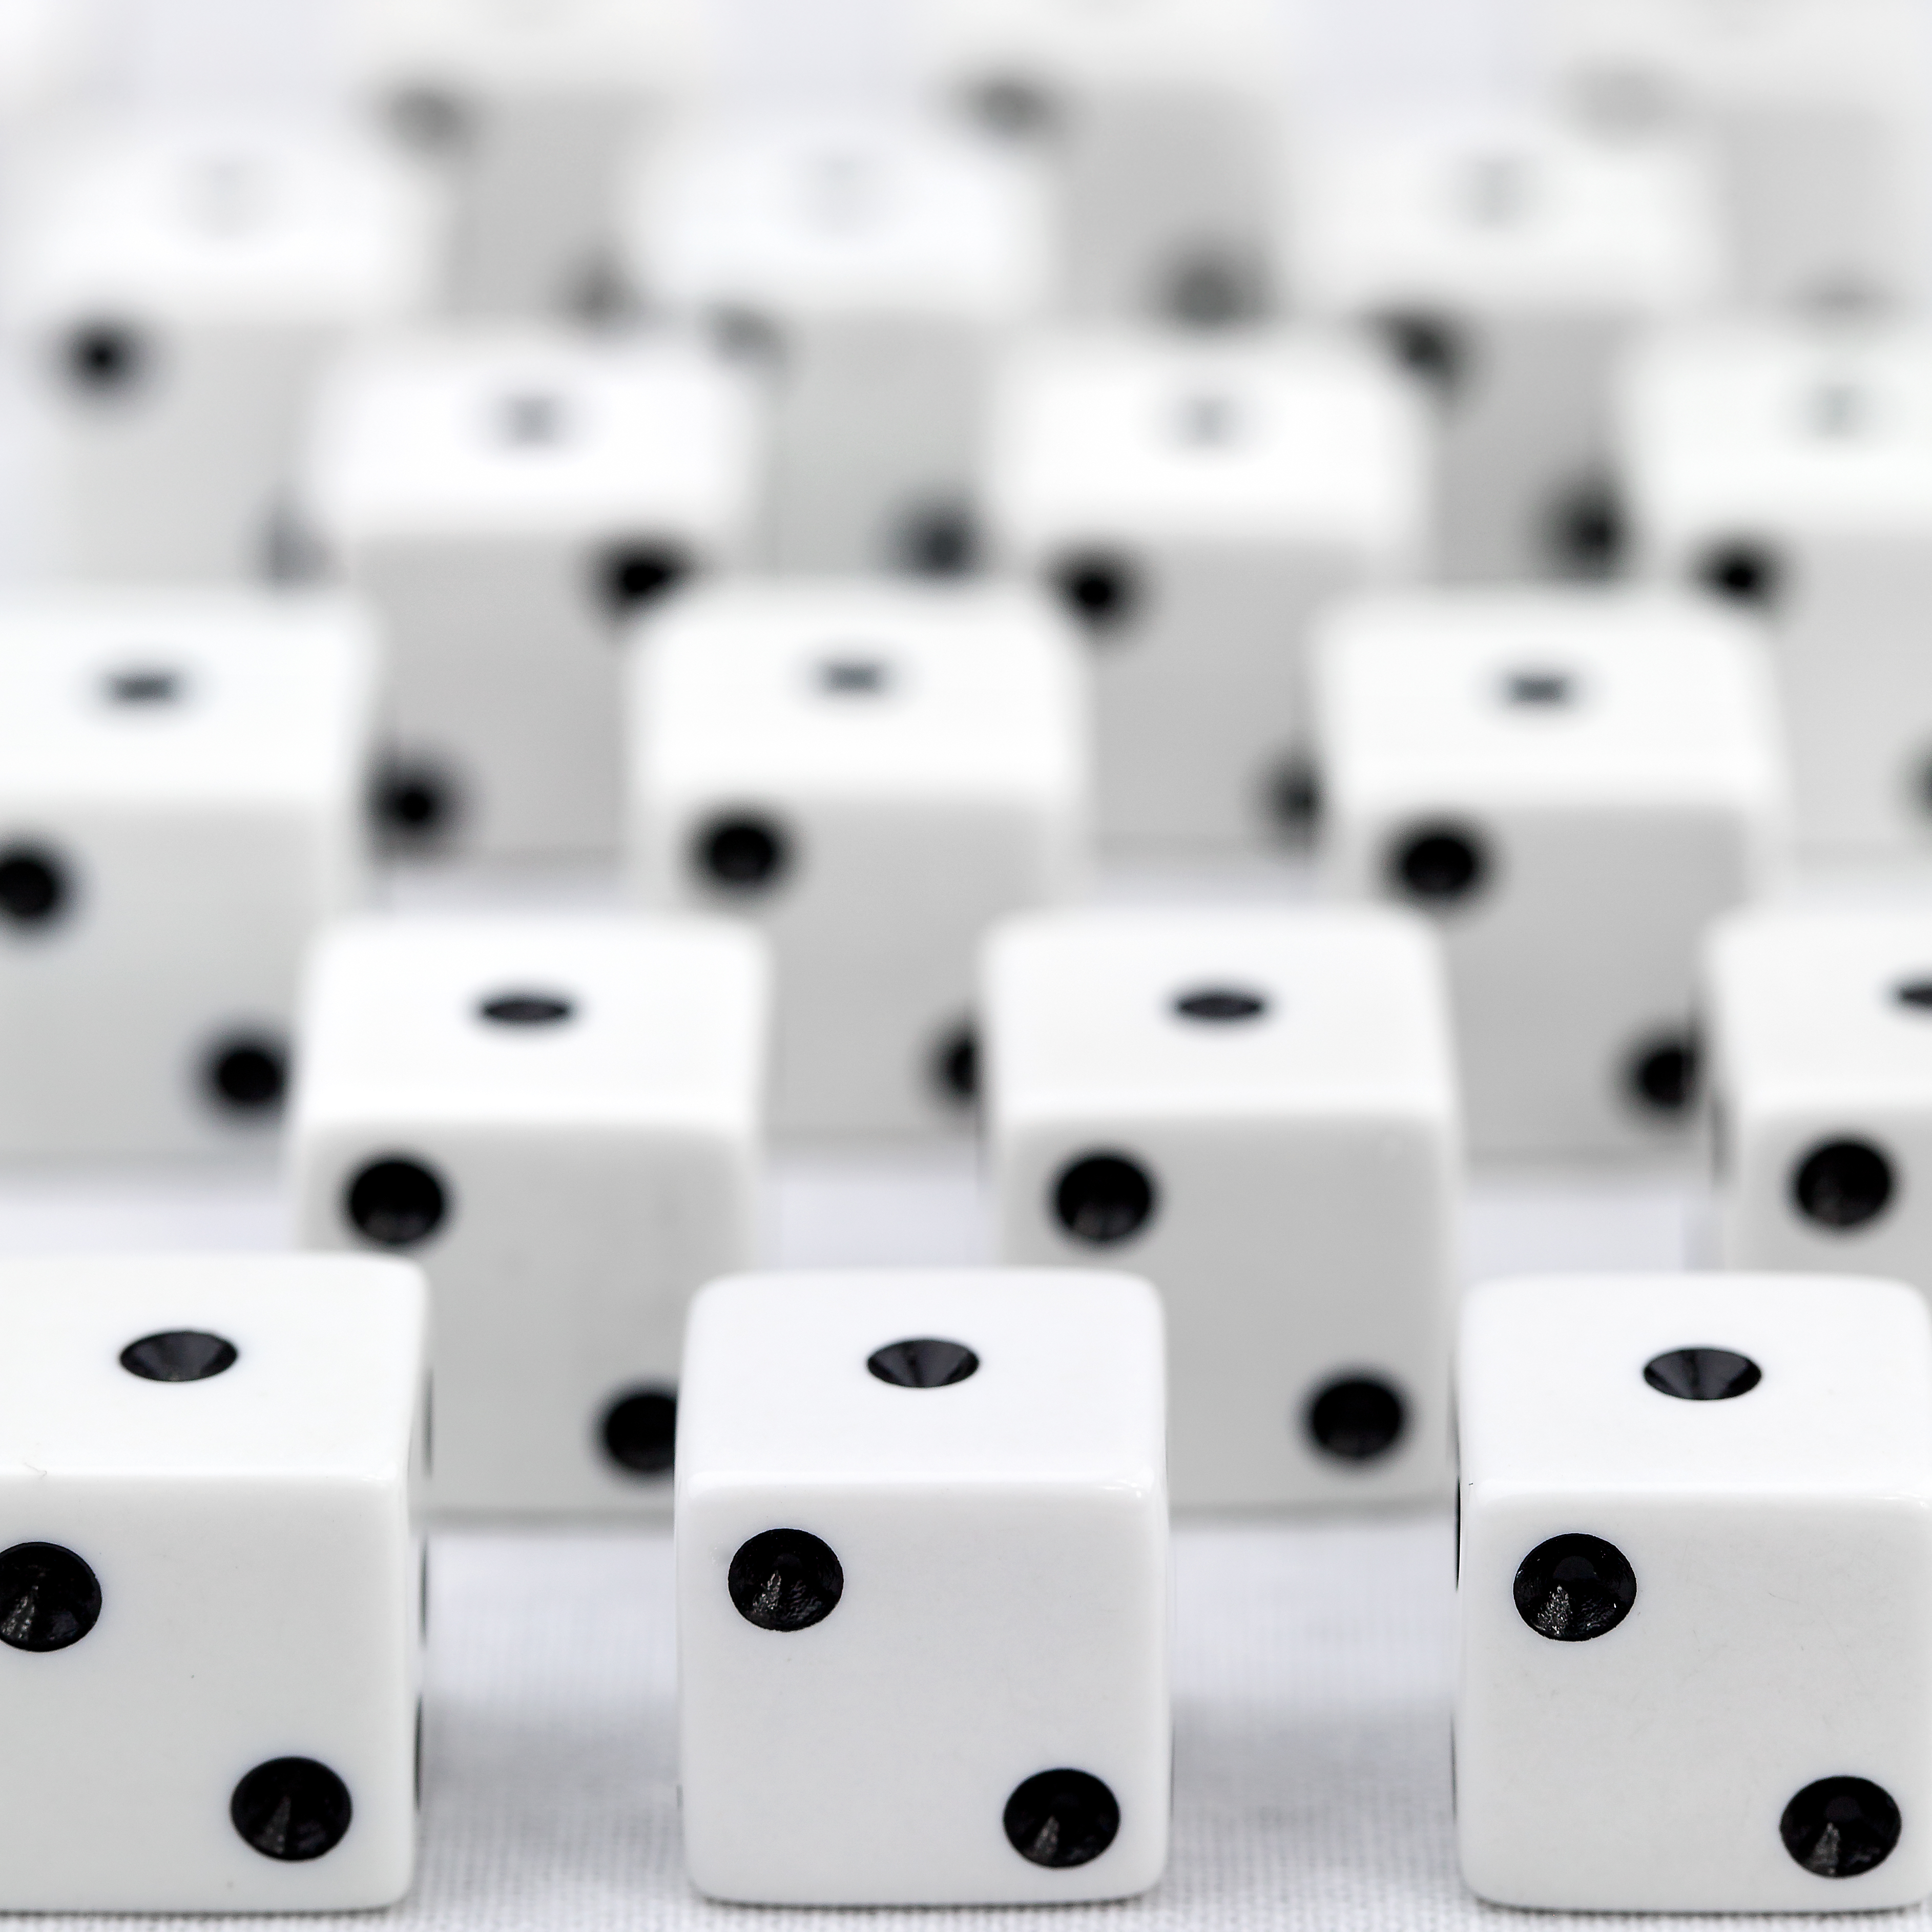
game, number, home, recreation, geometry, macro, two, object, monochrome, toy, board game, font, blackandwhite, one, sports, games, many, dice, selectivefocus, flickrchallengegroup, squareratio, array, flickrchallengewinner, msh0814, msh08142, dice game, indoor games and sports, tabletop game